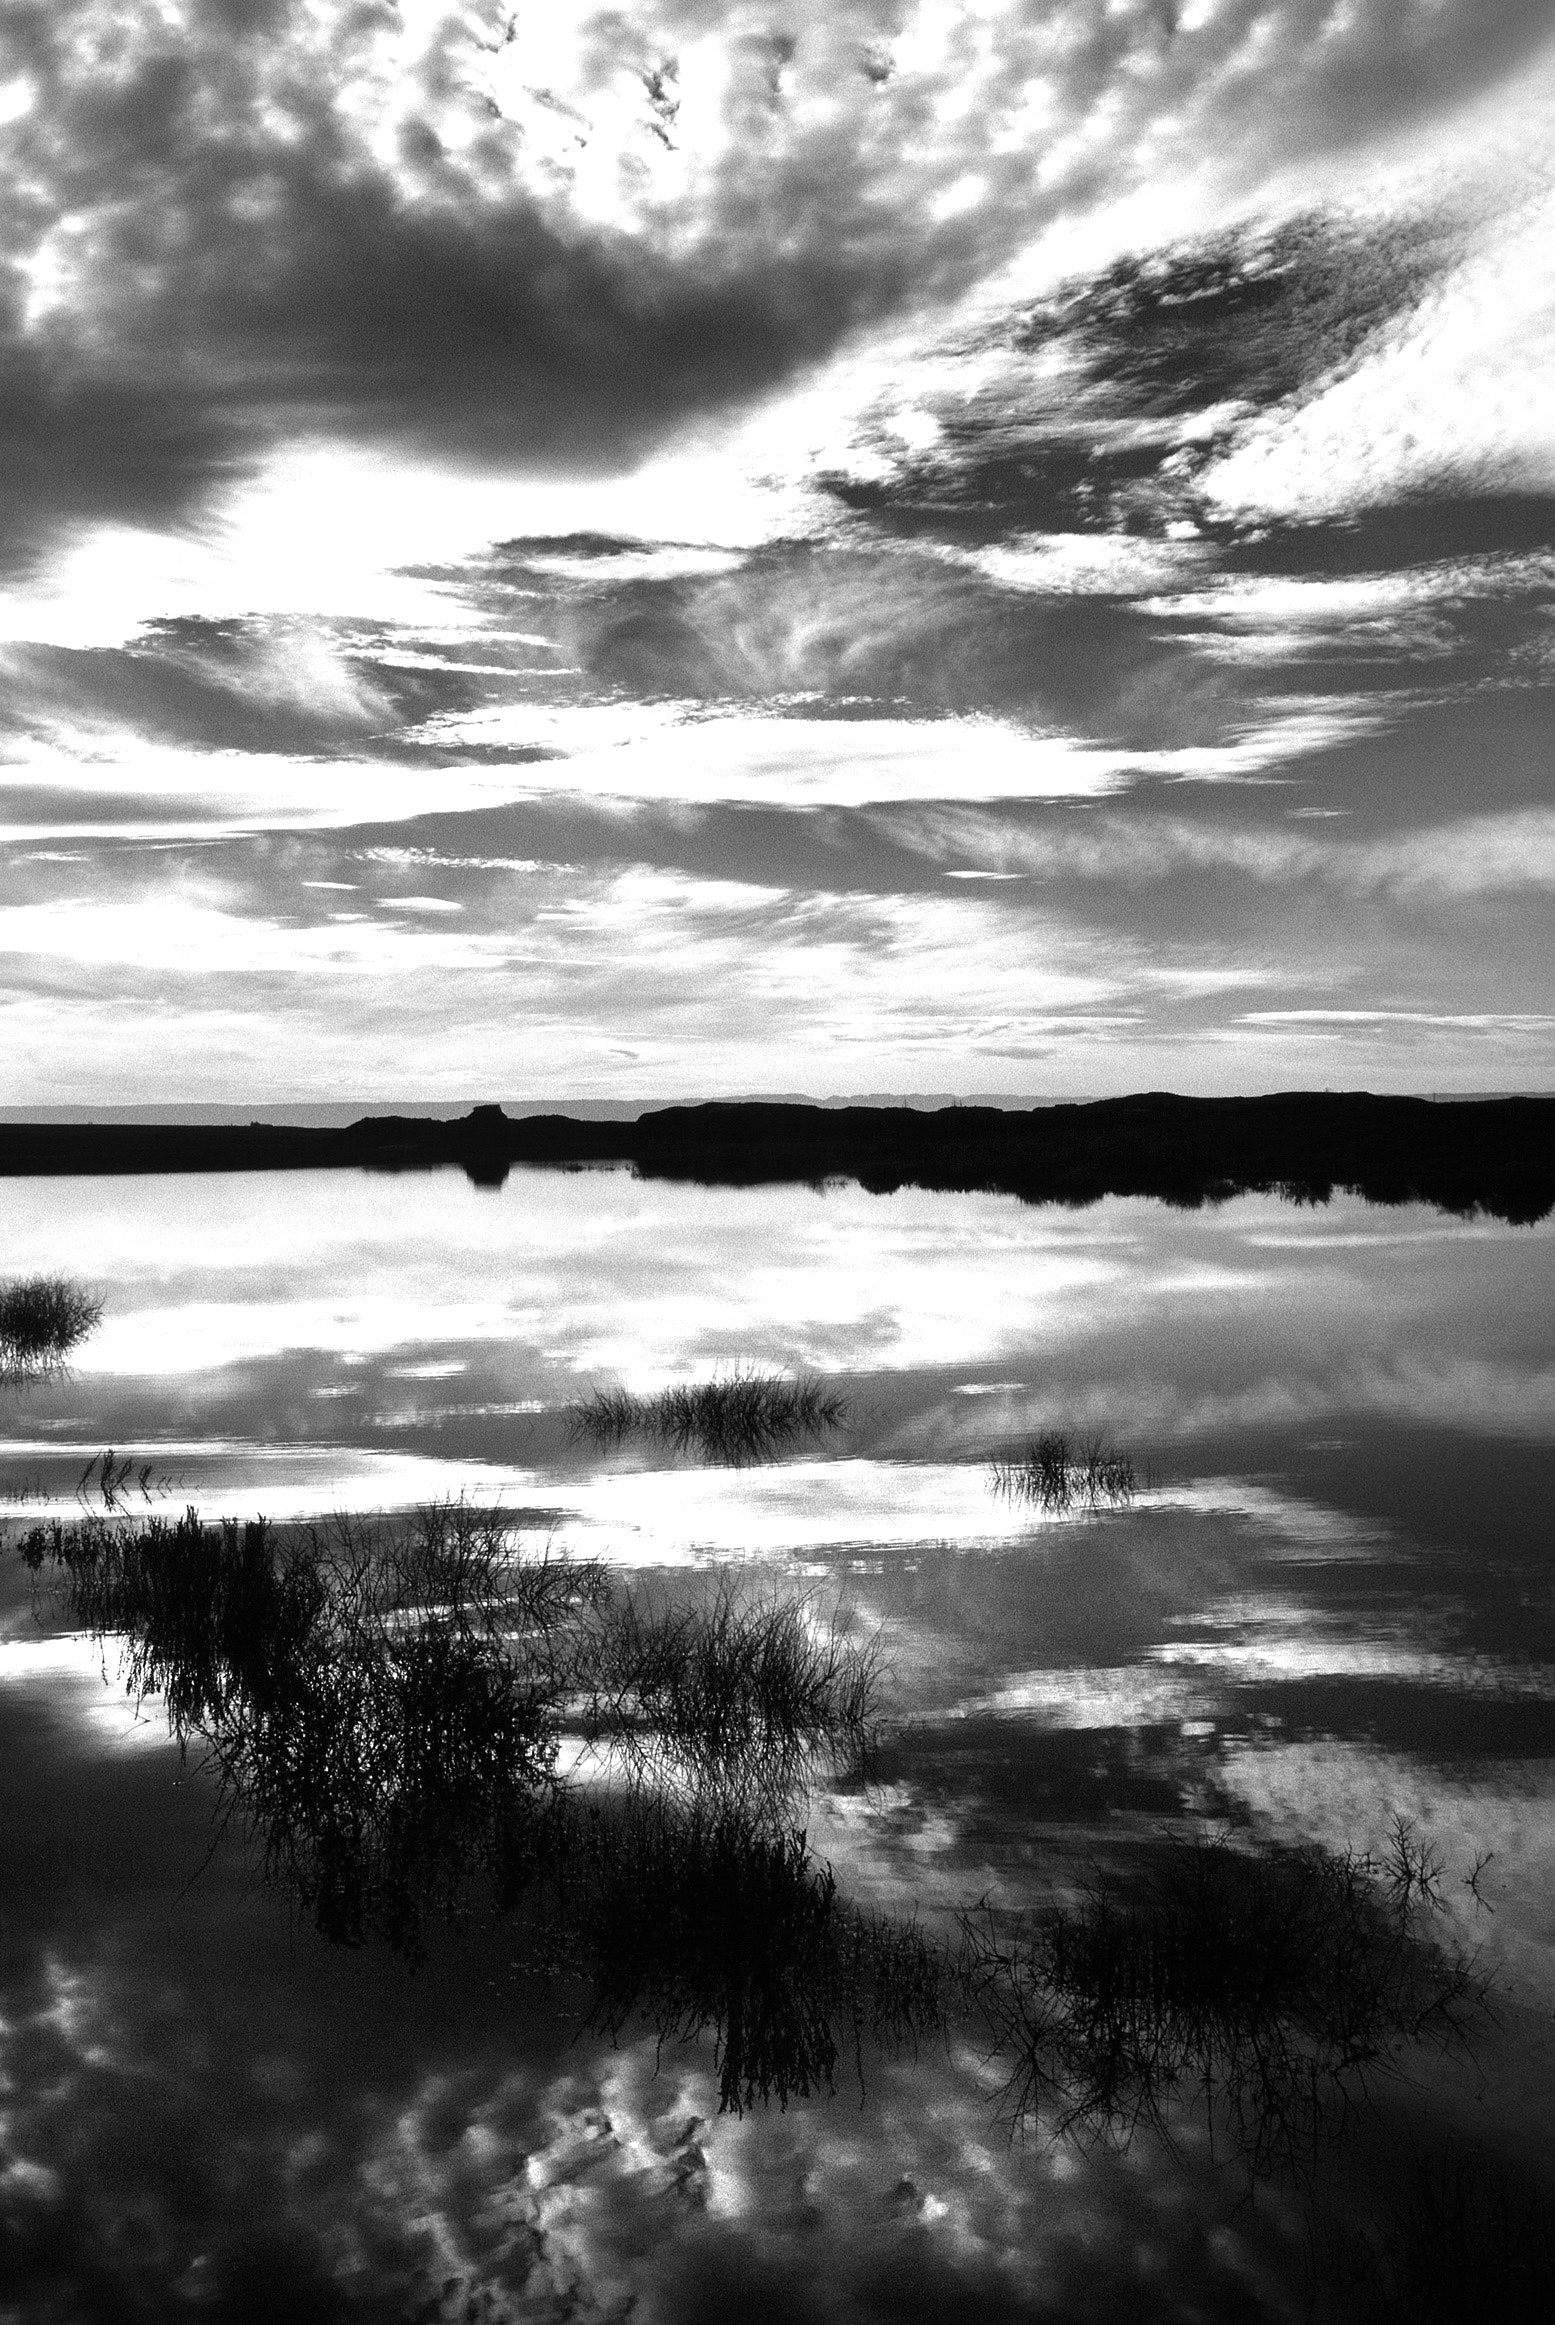
sky, nature, white, water, black and white, reflection, cloud, monochrome photography, natural landscape, monochrome, atmospheric phenomenon, calm, daytime, tree, atmosphere, horizon, morning, photography, evening, stock photography, landscape, sea, sunlight, dusk, sunset, plant, lake, meteorological phenomenon, style